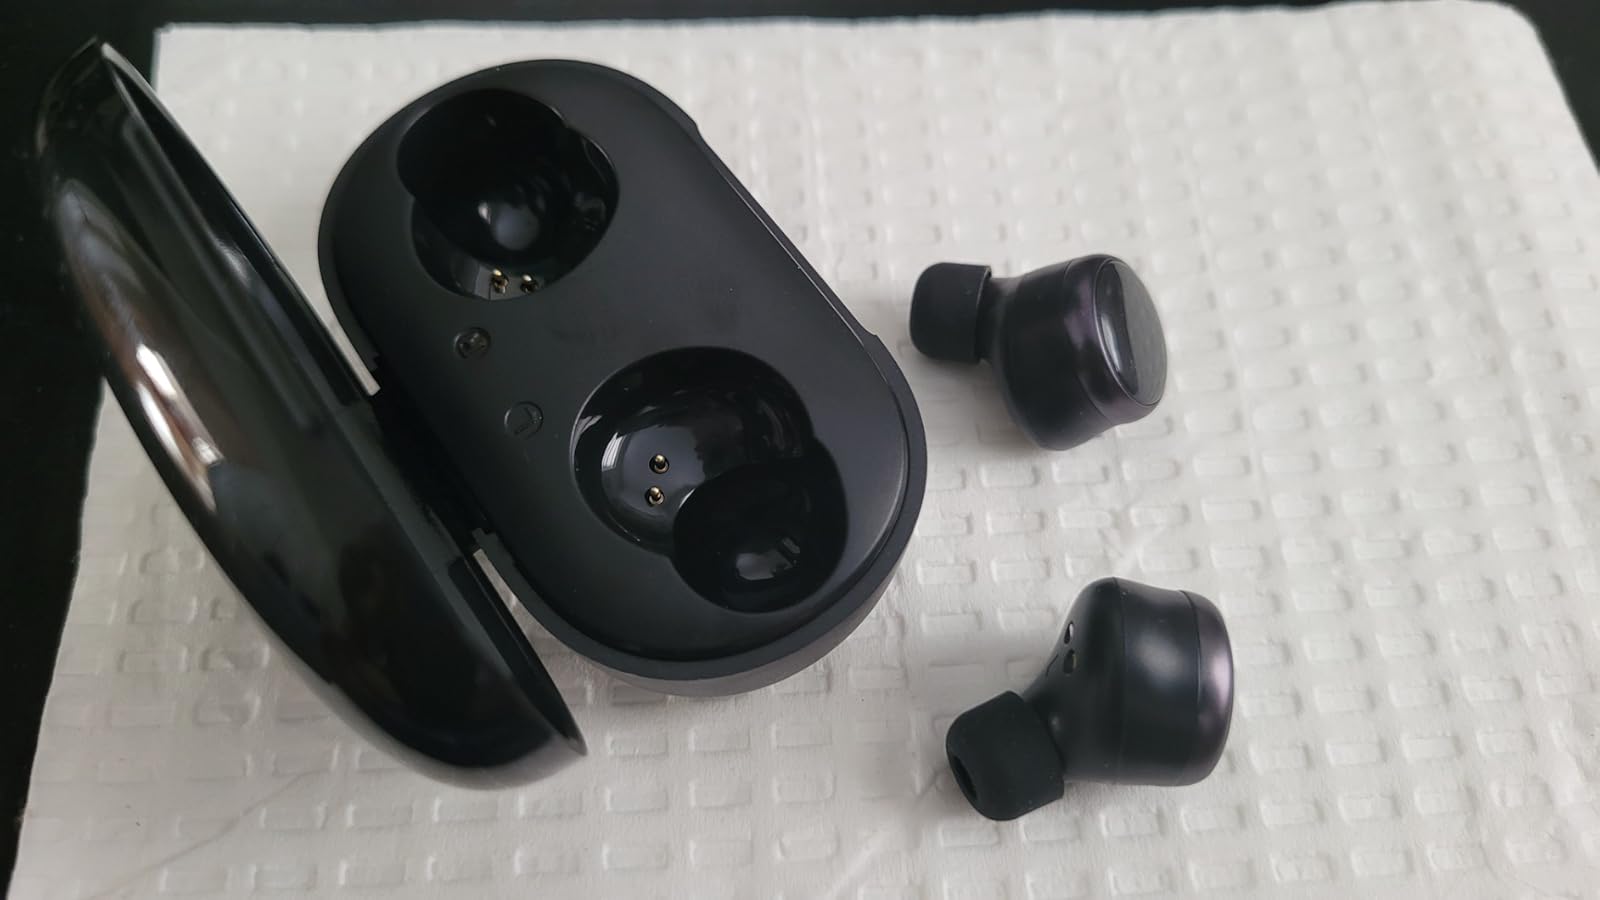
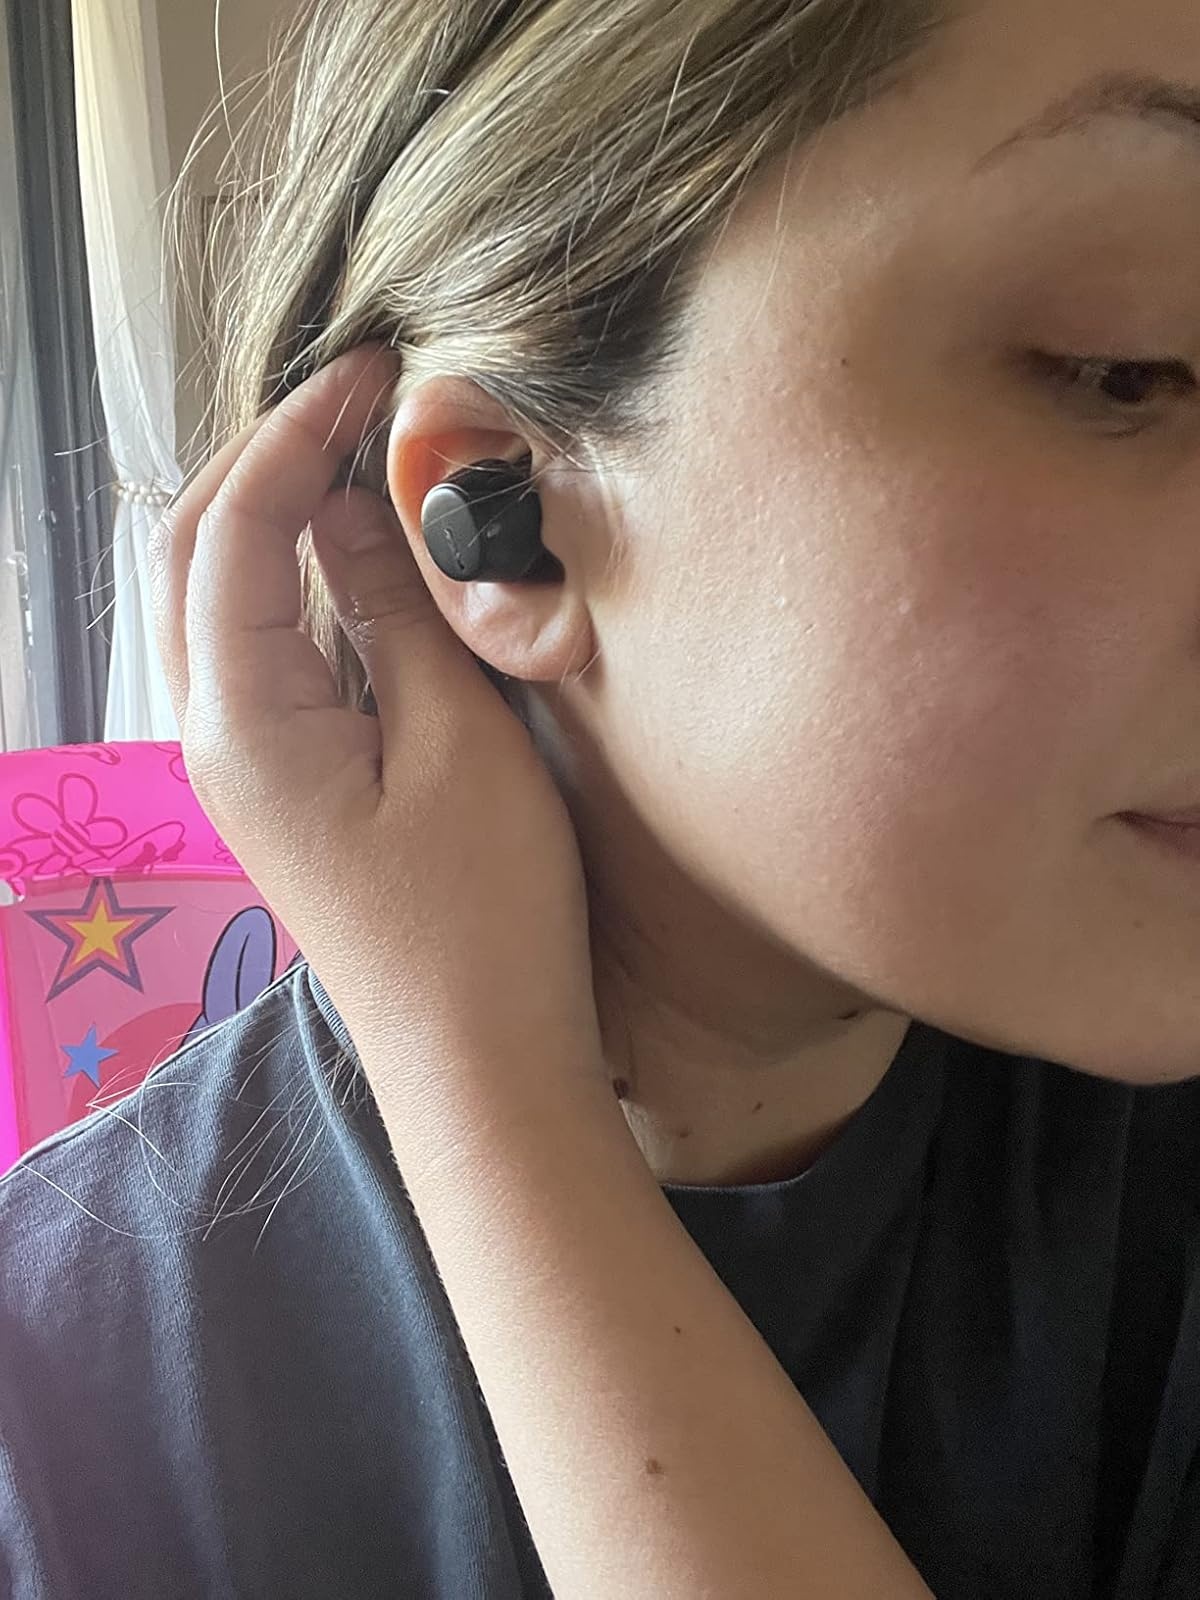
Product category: earbuds
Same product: no